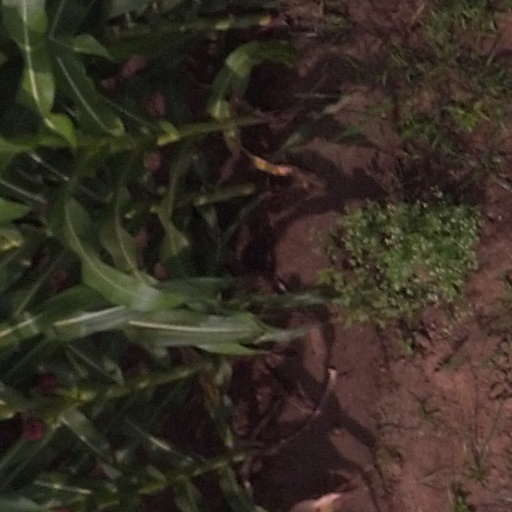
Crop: maize; corn